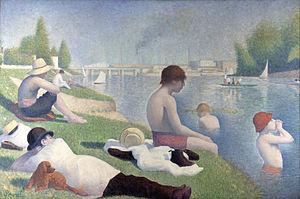
Georges Seurat, né à Paris le 2 décembre 1859 et mort le 29 mars 1891, dans la même ville, est un peintre et dessinateur français, inventeur de la technique dite divisionniste, de division du ton, appelée également peinture optique ou chromo-luminarisme, et plus couramment pointillisme. Considéré avec Cézanne, Gauguin et Van Gogh, comme un des quatre grands peintres du post-impressionnisme, auteur d’œuvres devenues iconiques de la peinture du 19e siècle, il est l'auteur d'une œuvre restreinte mais qui a fortement influencé les avant-gardes du 20e siècle, fauvisme, cubisme, futurisme, mouvements qui se sont revendiqués de lui. Seurat est l'un des principaux artistes français et a fait l'objet de très nombreuses études par les historiens d'art français et étrangers, notamment André Chastel, Roger Fry, Robert Goldwater, Louis Hautecœur, Robert L. Herbert, Benedict Nicolson, Walter Pach, Robert Rey, Meyer Schapiro.
La National Gallery de Londres est le musée national d'art le plus important de Grande-Bretagne, situé à Trafalgar Square, dans le centre de Londres. Fondé en 1824 avec l'achat initial de 36 tableaux par le gouvernement britannique, ses collections se montent aujourd'hui à environ 2 300 peintures, datant du milieu du XIIIᵉ siècle à 1900, dont l'essentiel est visible par le public. Cette page présente les œuvres les plus importantes de la collection, qui, contrairement aux autres grands musées européens, ne comprend que des peintures.
1884 est une année bissextile commençant un mardi.
Asnières-sur-Seine, anciennement Asnières jusqu'au 15 février 1968, est une commune française du département des Hauts-de-Seine en région Île-de-France.